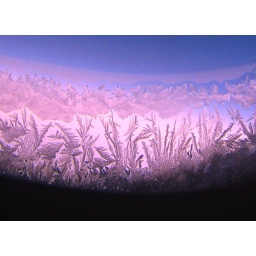
ice flowers in the sky